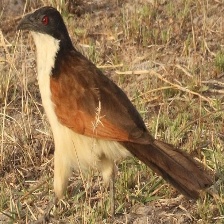
Species: COPPERY TAILED COUCAL
Scientific name: CENTROPUS CUPREICAUDUS